Philippine National Railways

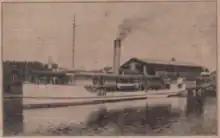
SS "Mayon", one of two ferries used to link two segments of the South Main Line prior to unification in 1938.

The PNR currently operates in Laguna, and Quezon province and Bicol region. At the last years of regular intercity service along the system's entire length in the late 1980s, it served from Tutuban to San Fernando, La Union on the North Main Line and Legazpi, Albay on the South Main Line. Various branch lines also led to Batangas, Cavite, Nueva Ecija, Rizal and Tarlac. One of the branch lines that led to Carmona was intended to be reopened by 2019. This was not yet realized , presumably due to the COVID-19 pandemic, among other developments.